Benzú

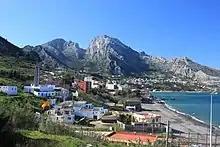
The Moroccan mountain of Jebel Musa, as viewed from Benzú.

Benzú is in the northwest of the Spanish exclave, with a northern coastline of the Mediterranean Sea. It lies close to the border with Morocco. The small town has about 1200 inhabitants in 2011 and the population has risen only slightly in the last decade.